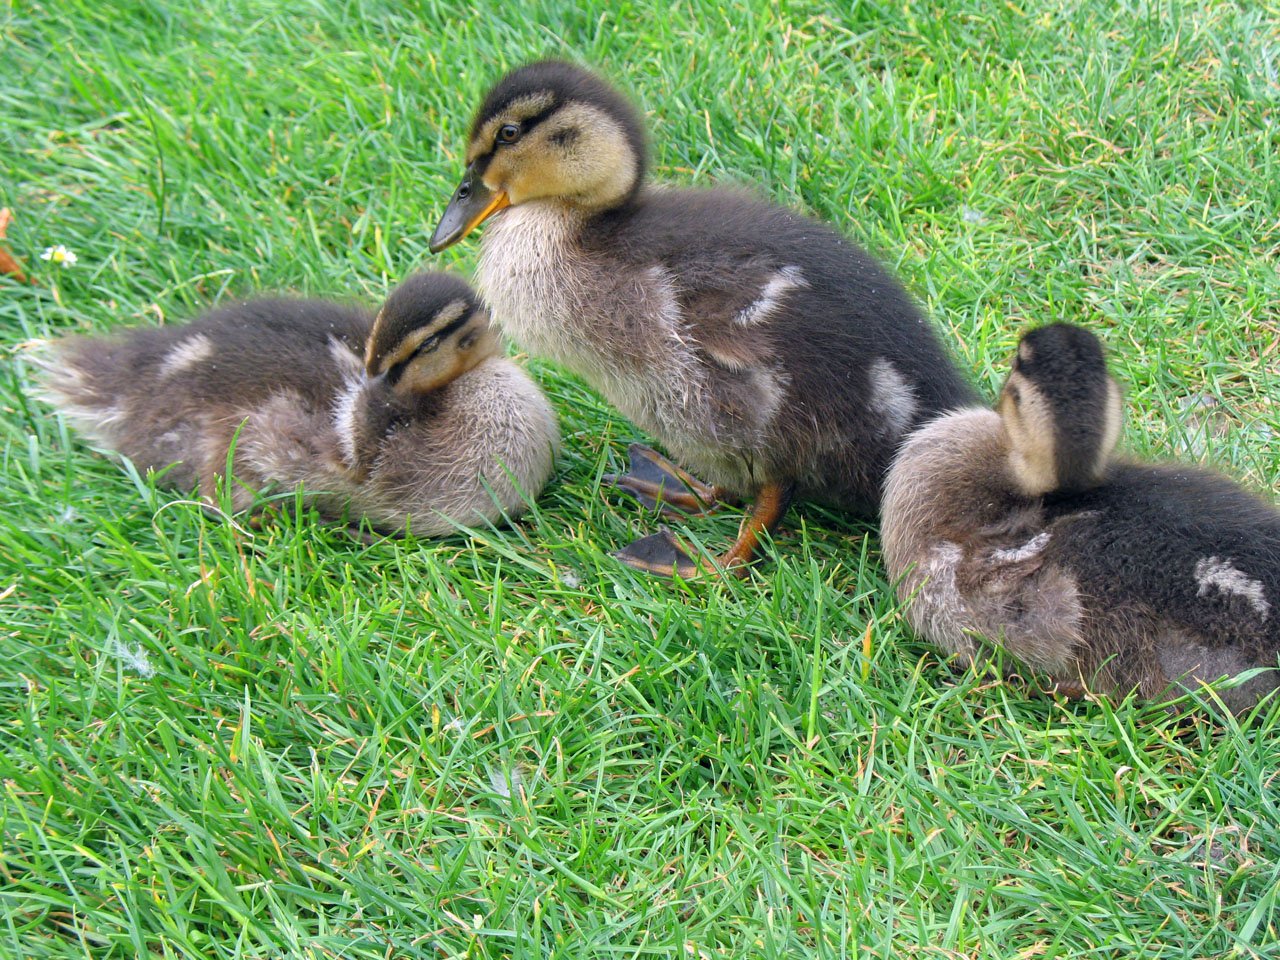
grass, bird, lawn, wildlife, green, beak, sitting, fauna, poultry, three, duck, goose, duckling, vertebrate, waterfowl, babies, water bird, mallard, ducklings, ducks geese and swans